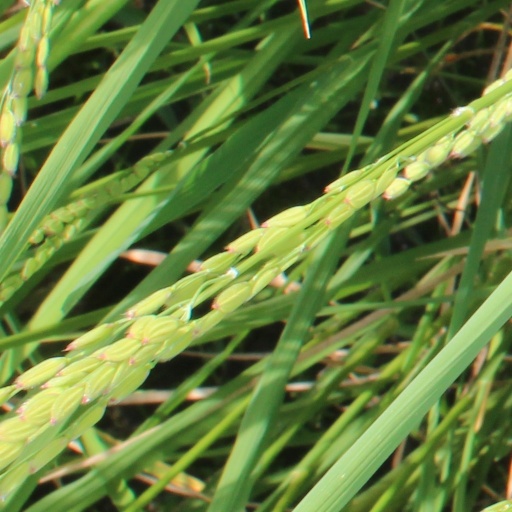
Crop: rice